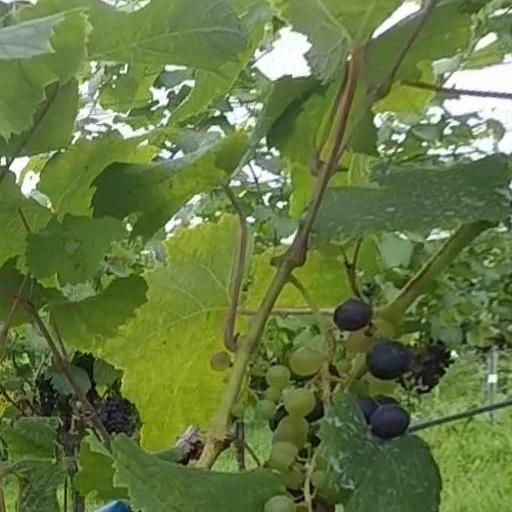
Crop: grape